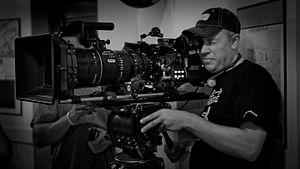
Juha Wuolijoki, né le 10 novembre 1969 à Helsinki, est un réalisateur, scénariste et producteur finlandais, PDG fondateur de la société de production et de distribution Snapper Films.